Sierra Madre Pioneer Cemetery

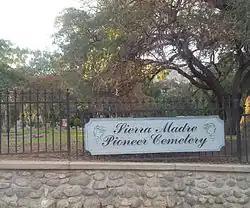

Sierra Madre Pioneer Cemetery, is a cemetery and a historic landmark in Sierra Madre, California.